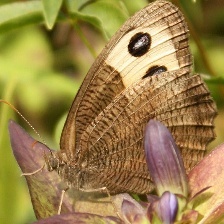
Species: COMMON WOOD-NYMPH
Butterfly family (ImageNet category): ringlet